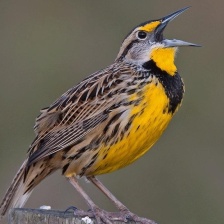
Species: EASTERN MEADOWLARK
Scientific name: STURNELLA MAGNA